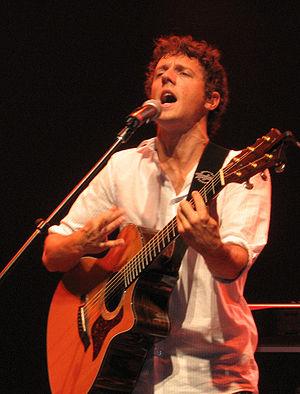
Jason Mraz est un auteur-compositeur guitariste et chanteur américain. Il est né le 23 juin 1977 à Mechanicsville, où il a grandi, dans la banlieue de Richmond aux États-Unis.